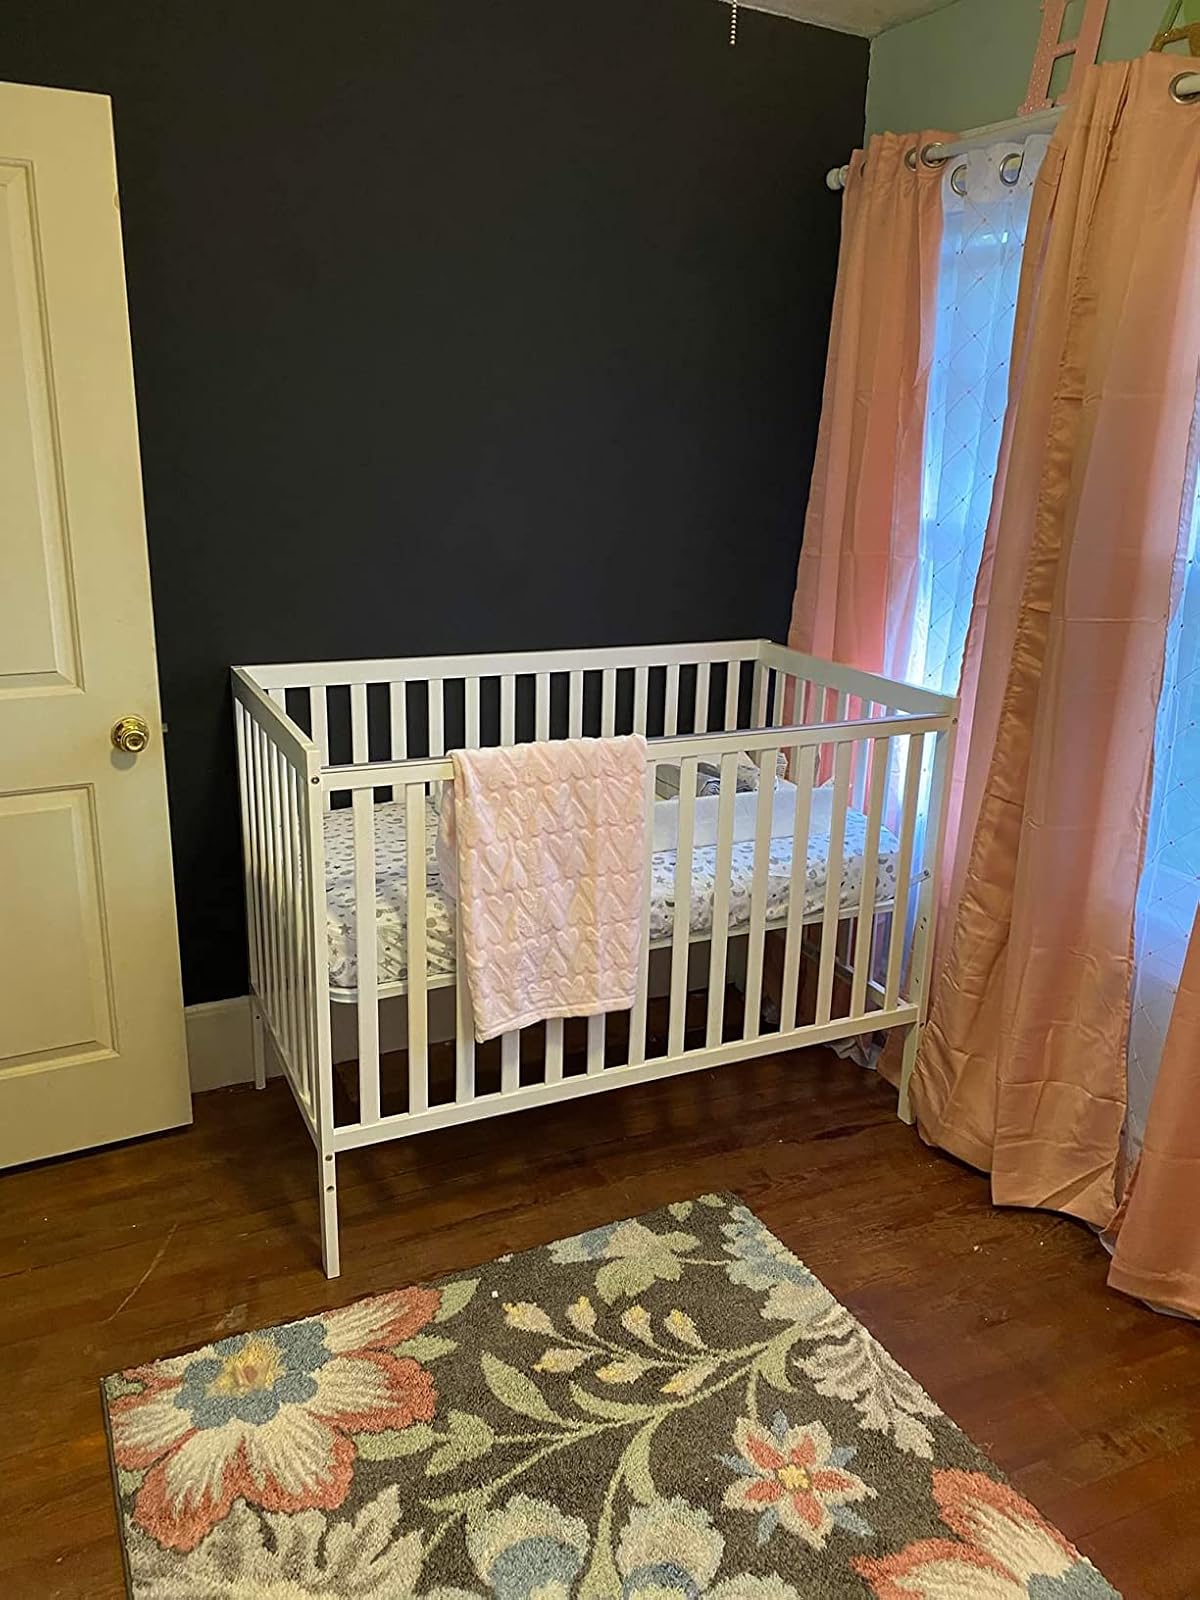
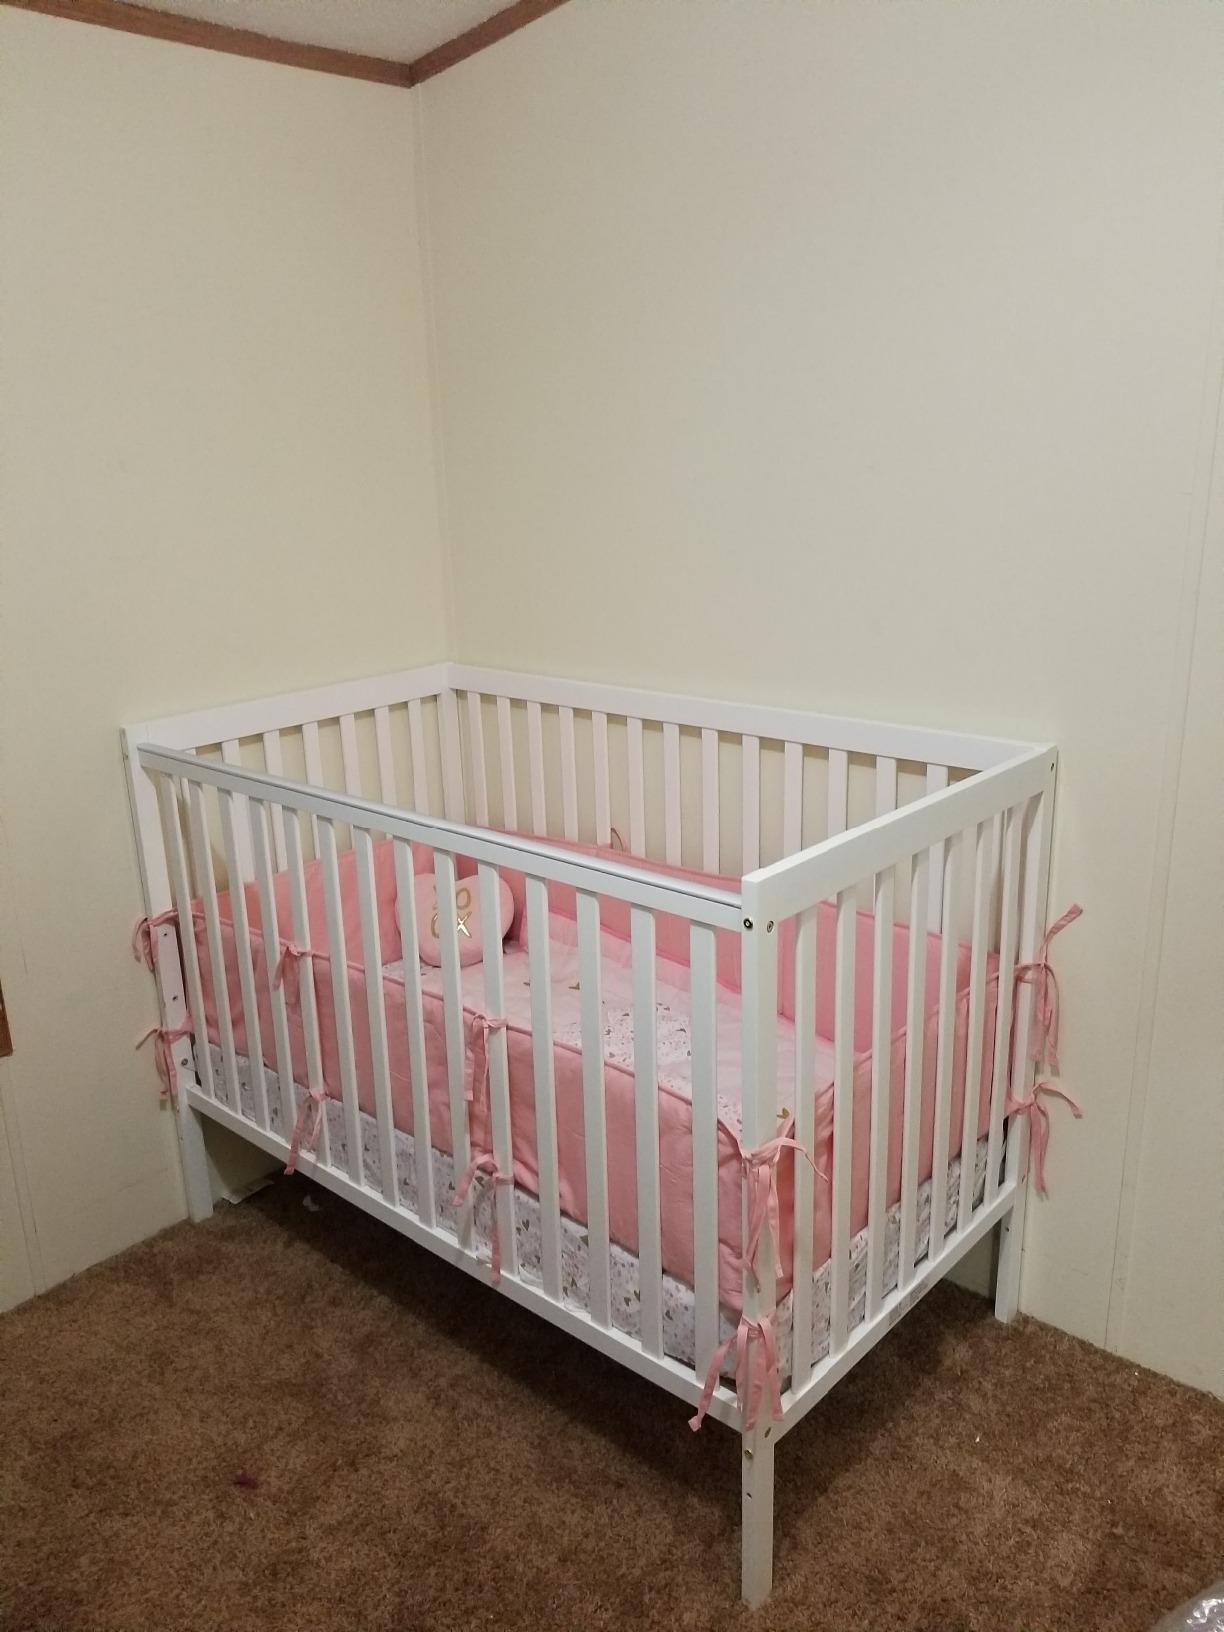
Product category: products_crib
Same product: yes